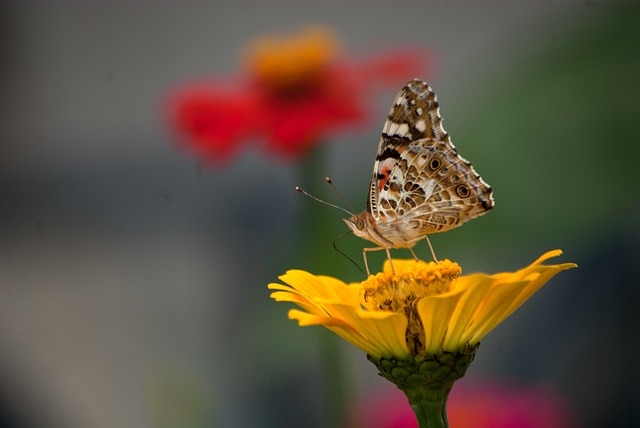
Label: butterfly